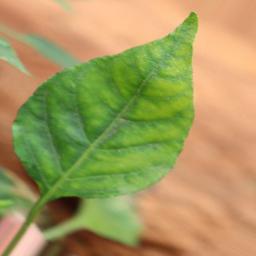
Label: healthy